USS Black Arrow

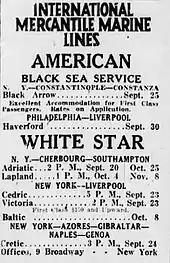
Advertisement for "Black Arrow"s first voyage to the Near East with the American Line, September 1919.

After decommissioning from the Navy on 9 August, "Black Arrow" proceeded to New York on the 15th, where passenger accommodations were refitted and "various minor hull and machinery repairs" completed. She was then chartered by the USSB to the American Line, a subsidiary of International Mercantile Marine, to inaugurate a new service to Near East and Black Sea ports including Constanța, Rumania, and Constantinople, Turkey.